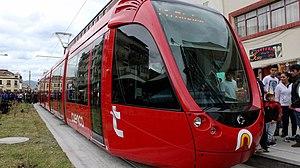
Décidé en 2011,